George Brandis

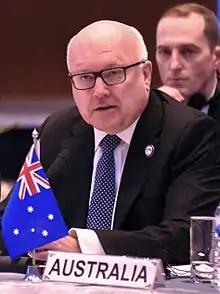
Brandis at the 2017 Sub-Regional Meeting in Indonesia

In October 2016, allegations were made by Australia's Solicitor-General, Justin Gleeson SC, suggesting that Brandis attempted to block the Solicitor-General from providing legal advice to members of the Australian Government without first seeking and receiving the permission of the Attorney-General. Further allegations were made by Labor party ministers that Brandis had misled parliament on the issue, including those by the Shadow Attorney-General, Mark Dreyfus, who challenged the independence of Brandis's office.